Auto Boy - Carl from Mobile Land

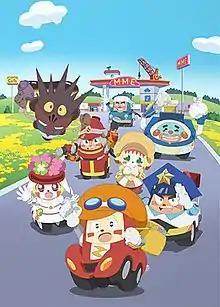
Anime key visual

is a multimedia kids project by Aniplex and Sony Music Entertainment Japan. A manga adaptation began serialization on Shogakukan's "Mebae" magazine on April 1, 2020. An original anime television series produced by CloverWorks began airing from April 2020.